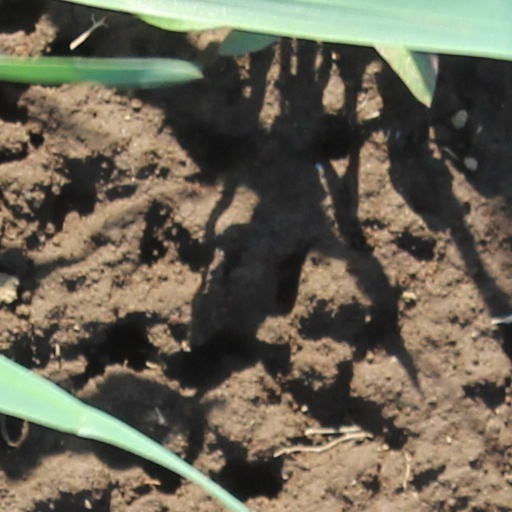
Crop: wheat